Theodore Roosevelt High School (Kent, Ohio)

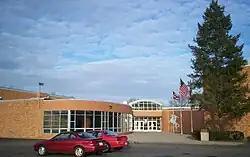
Main entrance, part of the 1997 renovations.

Further growth in Kent during the 1950s spurred discussion of a new high school with a larger campus offering more room for future expansion. In 1955, district voters approved a $1.5 million bond issue (approximately $ present-day) followed by a $650,000 bond issue (about $ present-day) in 1957 to fund a new high school, new elementary school, and renovation of the old high school to become a junior high school. Also in 1957, the school board purchased several acres of farmland along North Mantua Street as the site for the new high school campus. Although some viewed the site as too remote, construction began in 1958 and the building was opened September 8, 1959 housing 550 students in grades 10–12. Enrollment increases throughout the 1960s and 1970s would necessitate several additions and by 1968, the graduating class numbered 238 students. Also in 1959, the Franklin Township and Brady Lake districts merged with the Kent City School District, bringing additional students to Roosevelt. Prior to that time some students from Franklin Township and Brady Lake, neither of which had an accredited high school, attended Roosevelt as tuition-paying students to complete their high school diploma, while others finished at Kent State High School. The state of Ohio had previously paid tuition for rural schools without accredited high schools, but discontinued doing so in the late 1950s.